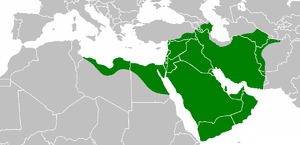
L'islam au Turkménistan représente 93 % de la population. Les Turkmènes sont traditionnellement sunnites, comme leurs cousins d'Ouzbékistan et d'Afghanistan. Il existe aussi une minorité chiite, notamment parmi les Kurdes, aussi présents en Azerbaïdjan. L'islam est vécu comme un héritage culturel, mais certains souhaitent le voir jouer un rôle plus important au sein de la nation.
Omar ibn al-Khattâb est un compagnon de Mahomet, le prophète de l'islam, et faisait partie du clan des Banu `Adi de la tribu Quraych.